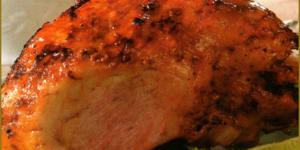
pierna de cerdo asada en su jugo